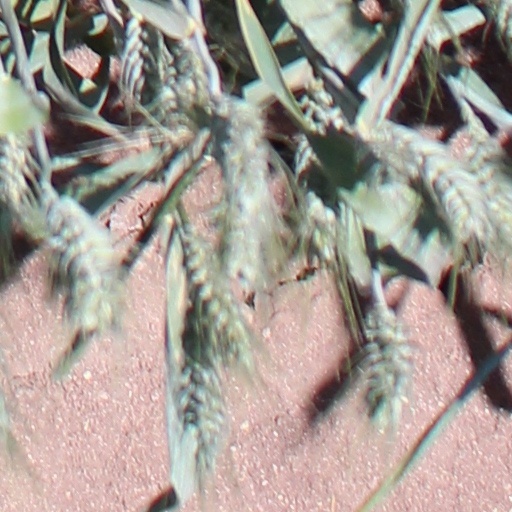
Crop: wheat